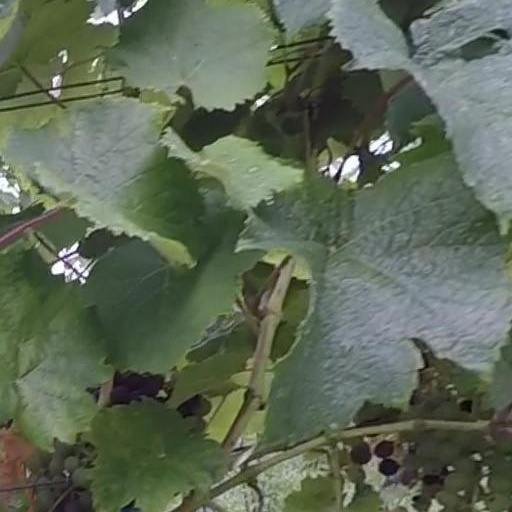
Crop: grape